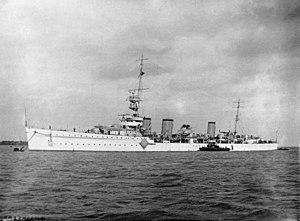
Le HMS Emerald est un croiseur léger, navire de tête de sa classe construit pour la Royal Navy dans les années 1920.
La classe Emerald est une classe de deux croiseurs légers de la Royal Navy construite après la fin de la Première Guerre mondiale et en service à la Seconde Guerre mondiale.